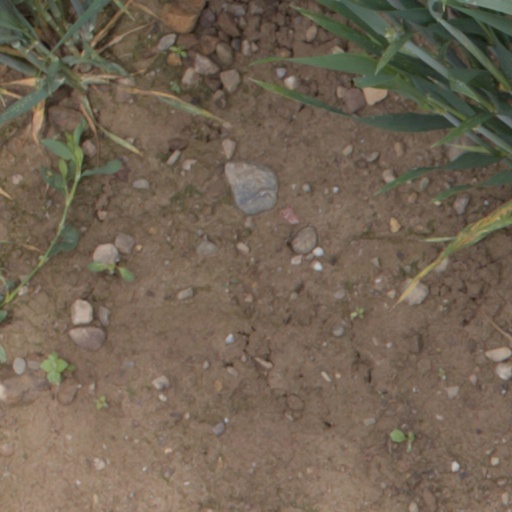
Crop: wheat